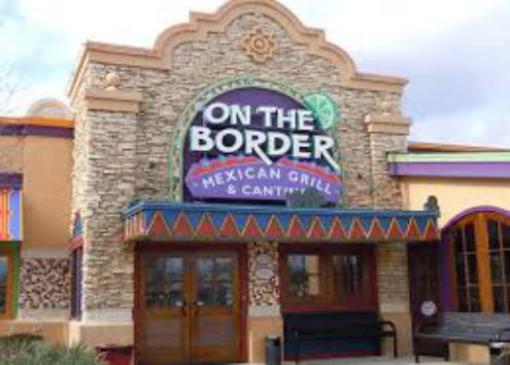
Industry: Food